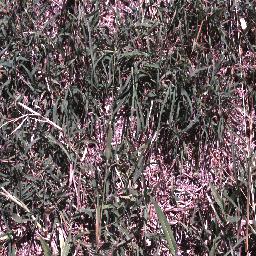
Label: negative